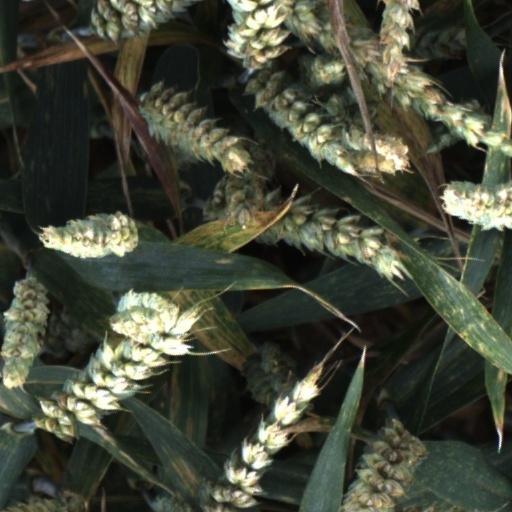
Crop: wheat